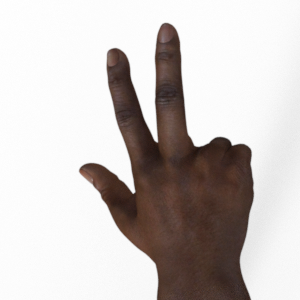
Label: scissors